David T. C. Davies

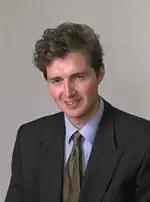
Official portrait,

He unsuccessfully contested the seat of Bridgend at the 1997 general election, finishing in second place 15,248 votes behind Win Griffiths.